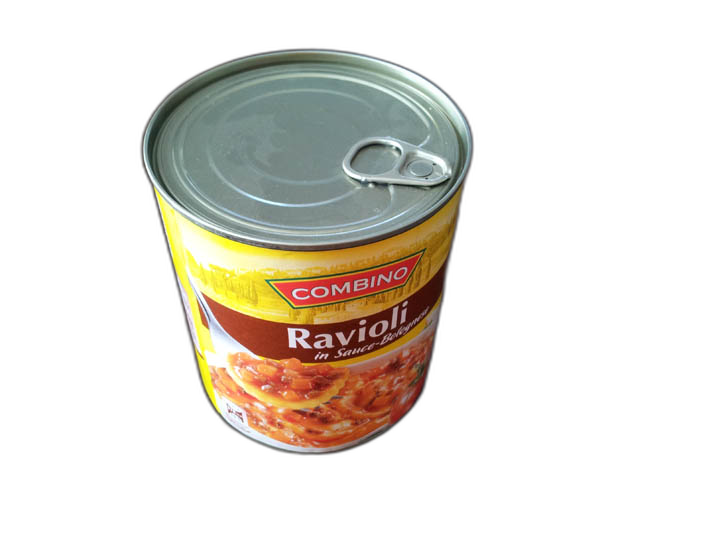
Waste category: metal